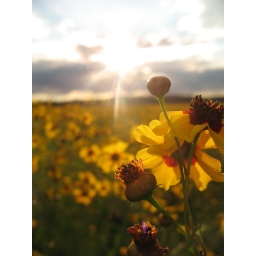
field of black eyed susies at sunset. This flowers always bloom just east of Williams, AZ in early August.